Avon Gorge

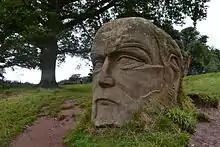
Sculpture of Goram the Giant in the grounds of Ashton Court

During the Middle Ages and Industrial Revolution the area which now forms The Downs was used as common grazing land. It was mined for lead, calamine, iron and limestone, and became home to a windmill which produced snuff from the tobacco which had become one of the city's principal imports. In 1777 the windmill burnt out in a storm, and the building was converted into the observatory, which houses a camera obscura. In the 18th and 19th centuries Bristol's economy boomed and Clifton became a desirable place to live. Mansion houses were built overlooking the gorge, but after grazing was stopped, trees grew and obscured the view from these mansions. In the Victorian era, with houses creeping further onto the Downs, an Act of Parliament was passed to protect them as a park for the people of Bristol. In 1754 a bridge to span the gorge was proposed, but it was nearly 80 years before work began on the Clifton Suspension Bridge, and a further 30 years before it was completed. Today the bridge is perhaps the best known landmark in Bristol.